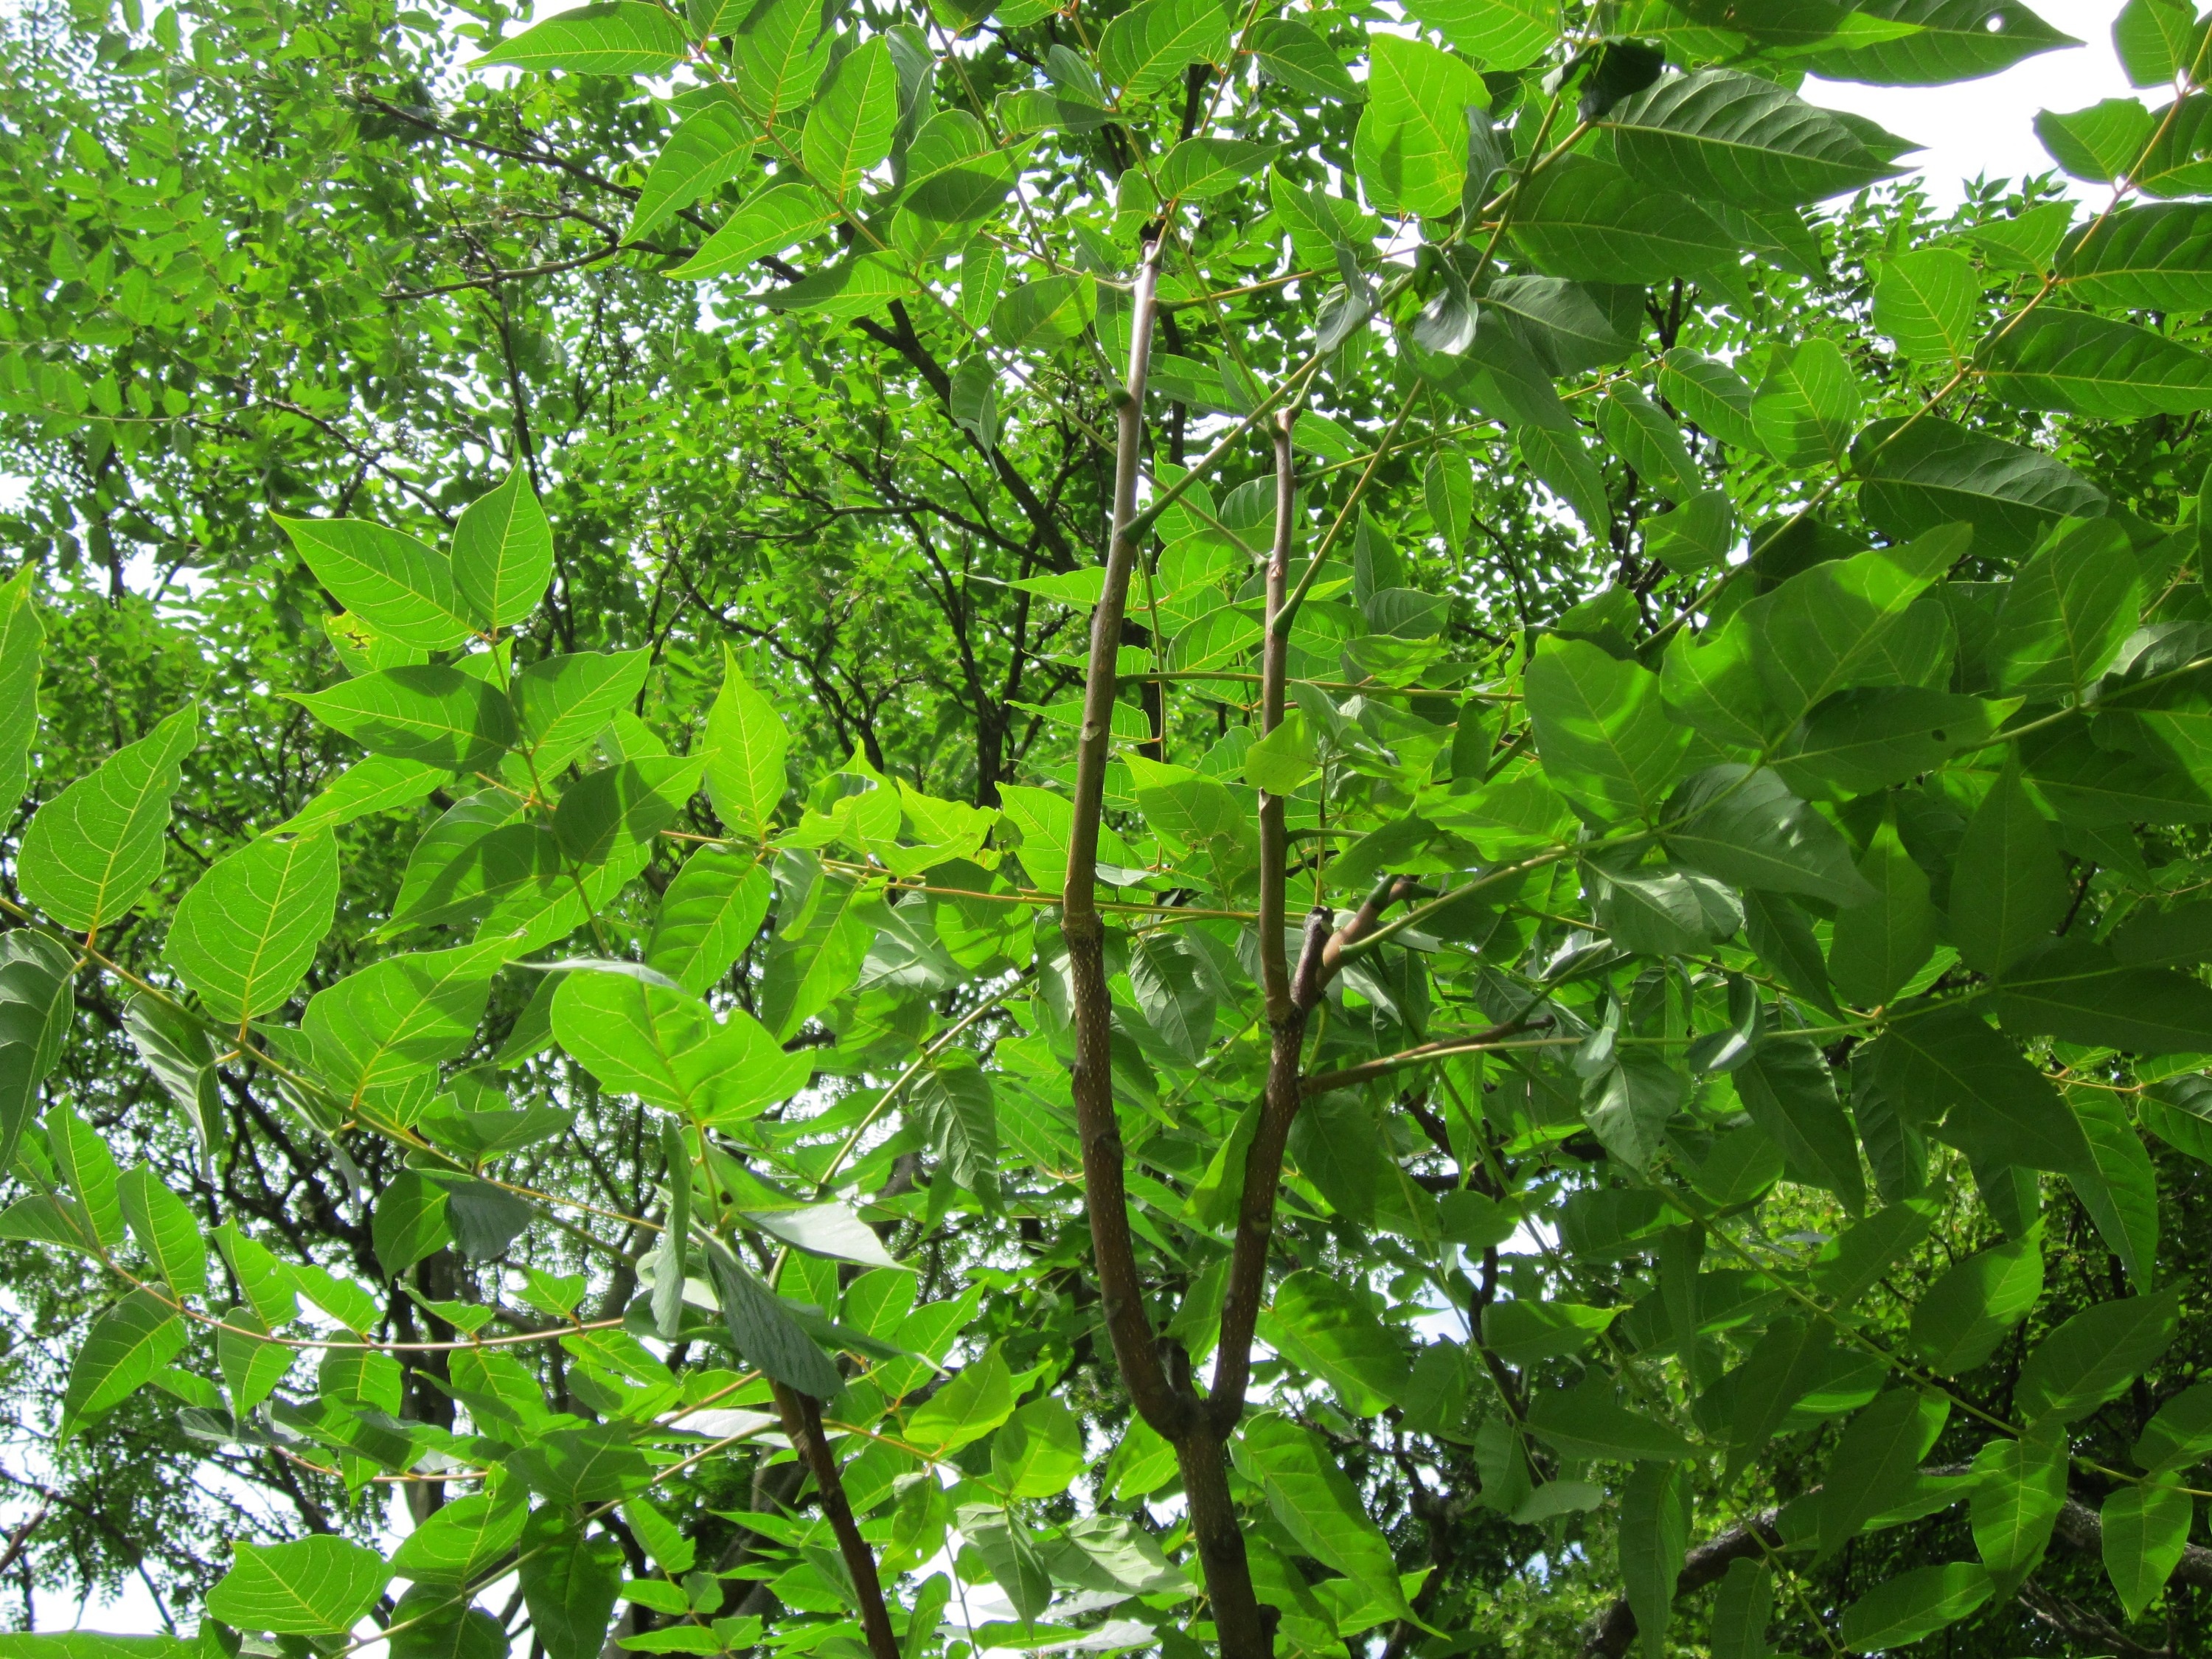
tree, branch, plant, fruit, leaf, flower, food, green, jungle, produce, botany, flora, leaves, shrub, rainforest, deciduous, invasive, species, flowering plant, maidenhair tree, ailanthus altissima, tree of heaven, woody plant, land plant, plane tree family